Maria Millington Lathbury

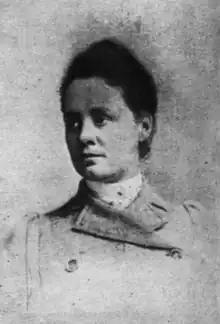
Lathbury, 1897

Maria Millington Lathbury, Lady Evans (1856–1944) was a classical scholar, archaeologist and numismatist. An alumna of Somerville College, she campaigned for Oxford University to award degrees to women. Along with Ethel Abrahams, she was one of the first female scholars of classical Greek dress. She married the archaeologist John Evans, and their daughter was art historian Joan Evans.